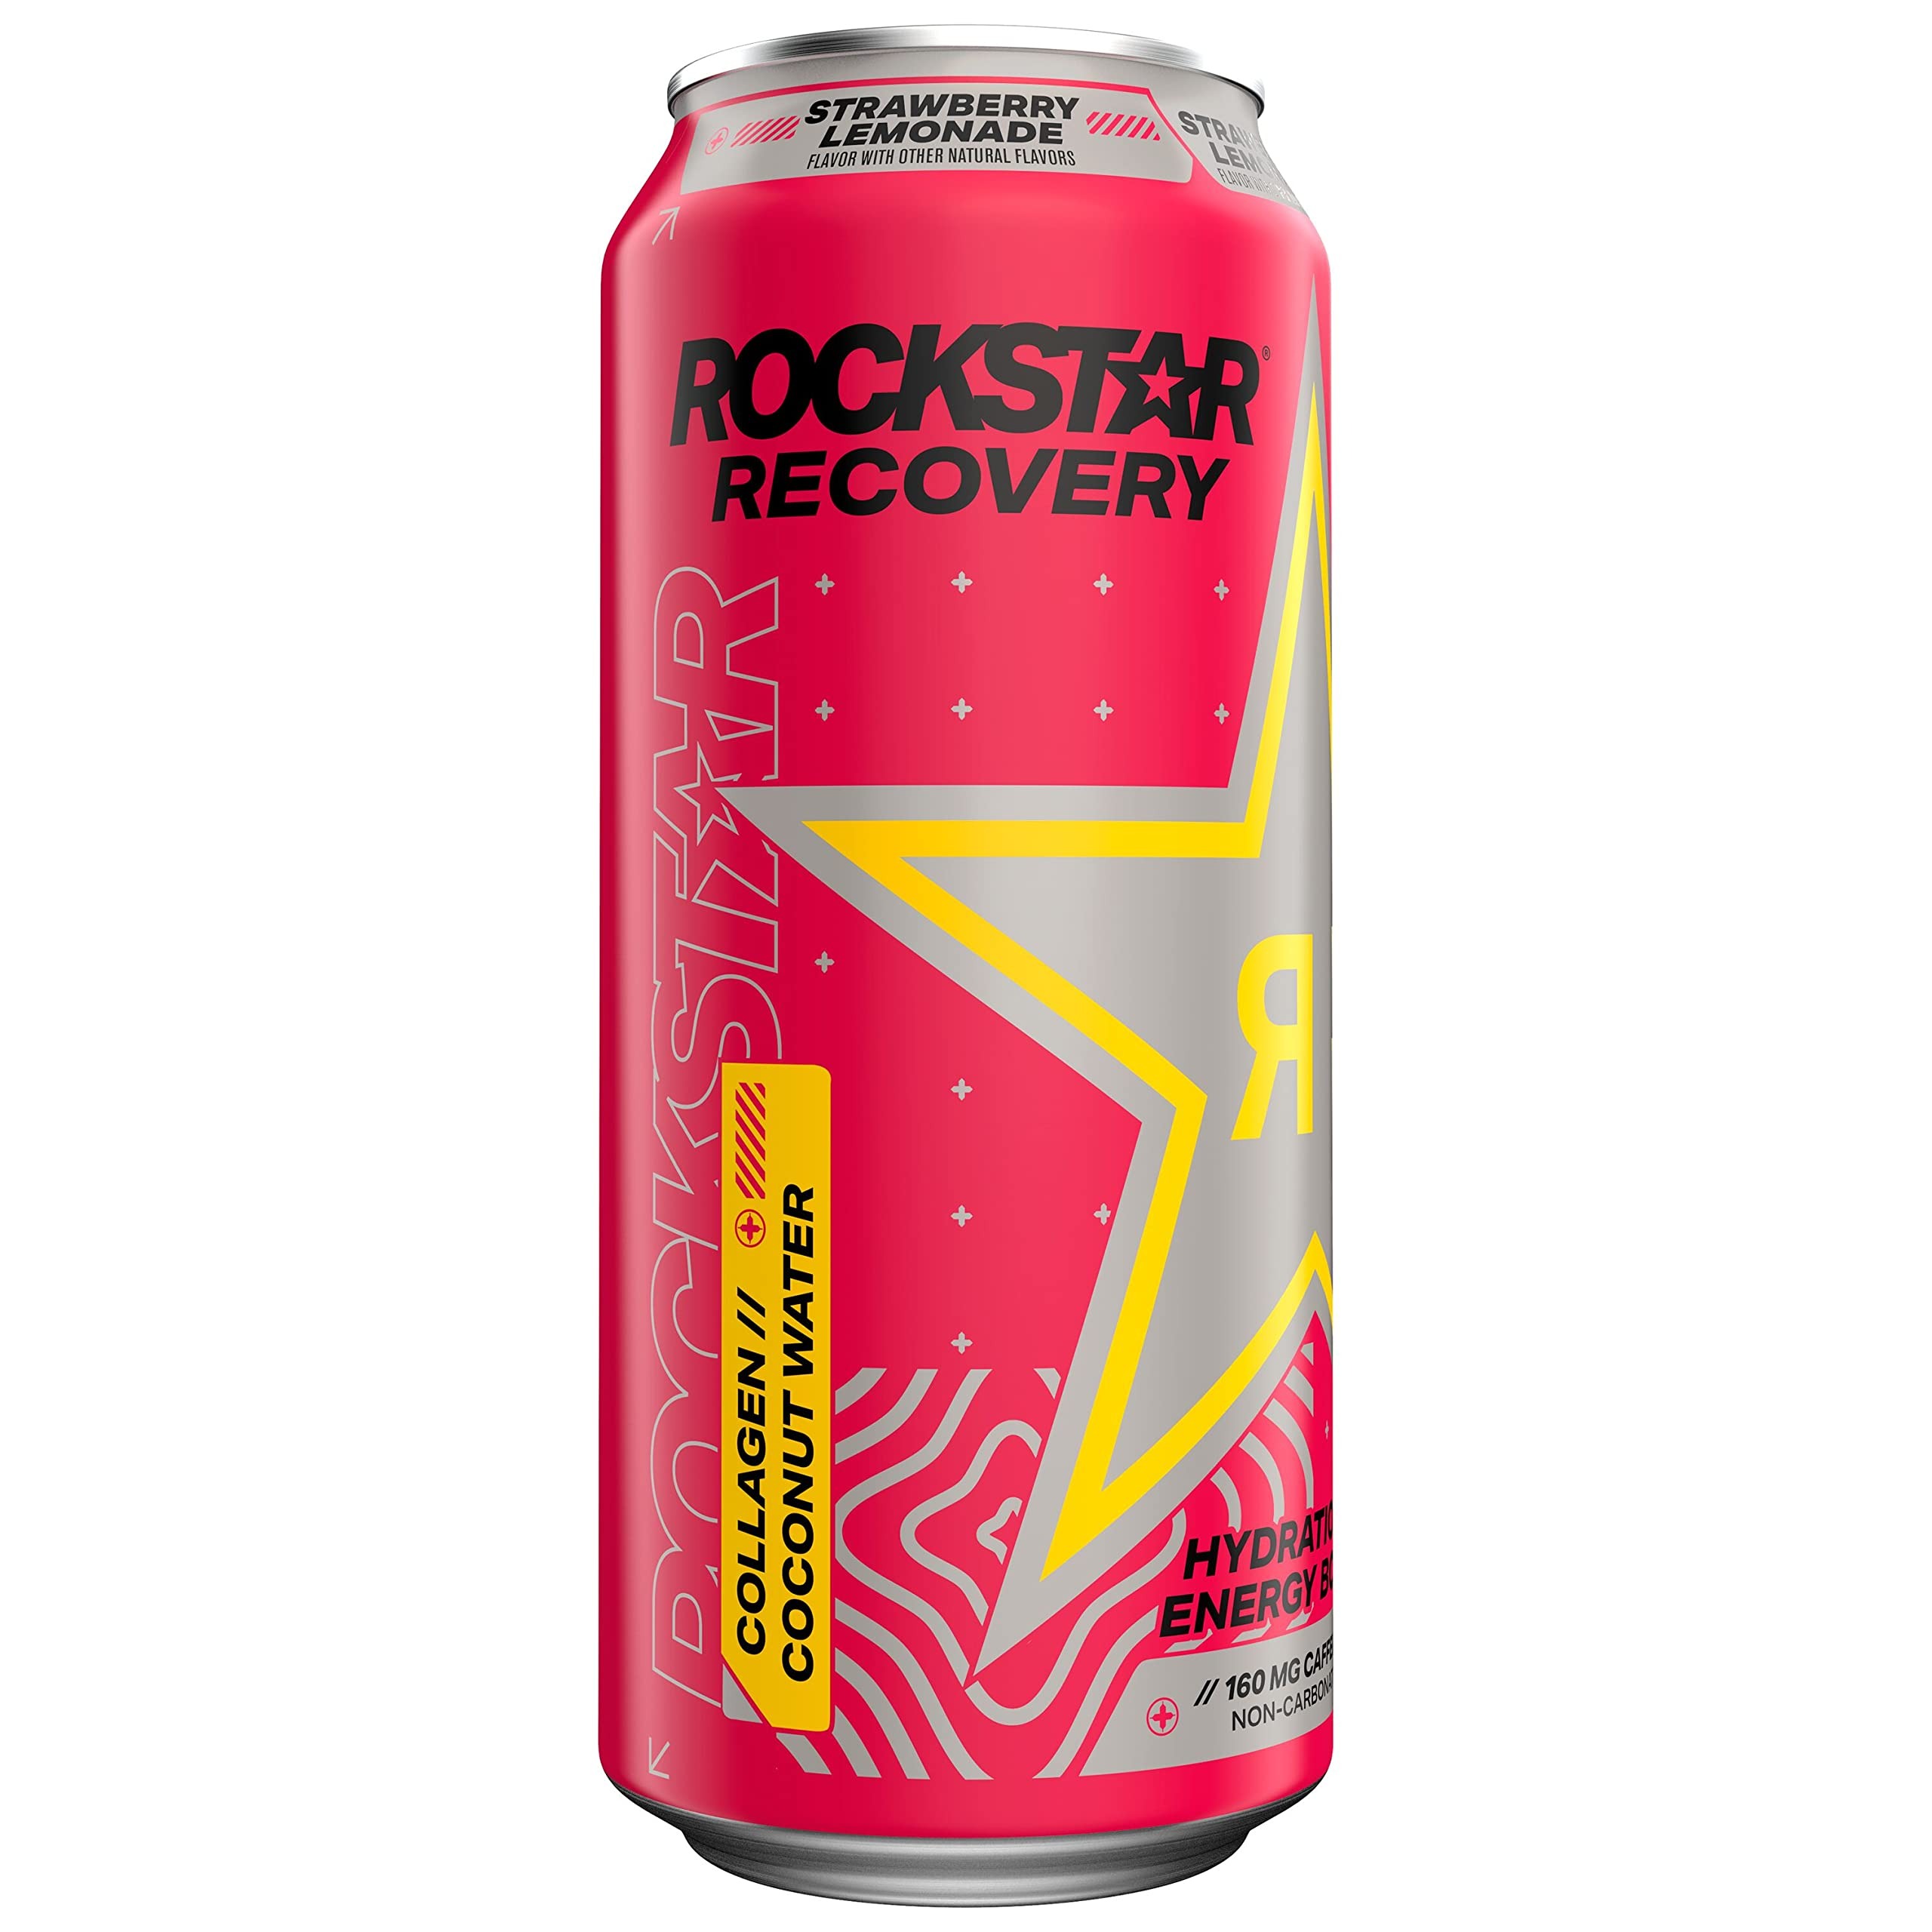
Item Name: Rockstar Energy Drink with Caffeine Taurine and Electrolytes, Recovery Strawberry Lemonade, 16oz Bottle
Bullet Point 1: Includes 1 (16oz) can of NEW Rockstar Recovery Strawberry Lemonade Energy Drink​
Bullet Point 2: New exciting flavor under our Recovery subline that provides additional benefits with ingredients such as Coconut Water, Collagen, and Vitamin C.​
Bullet Point 3: RESET TO PERFORM: Rockstar Recovery is our only non-carbonated drink, formulated with electrolytes for taste, 100% daily dose of Vitamin B, and 160mg of caffeine to help reset you for the next hustle. ​
Bullet Point 4: Rockstar Recovery contributes to collagen intake by providing 3g of collagen peptides. ​
Value: 16.0
Unit: Fl Oz

Price: 1.89